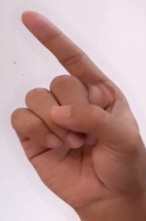
ASL sign: Z